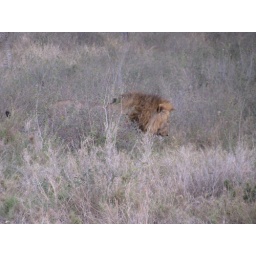
A male lion walking in the brush